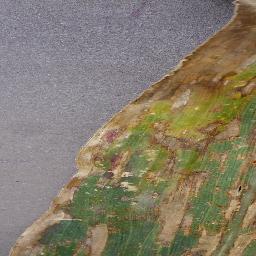
Label: Corn_(Maize)___Gray_Leaf_Spot_(Cercospora)